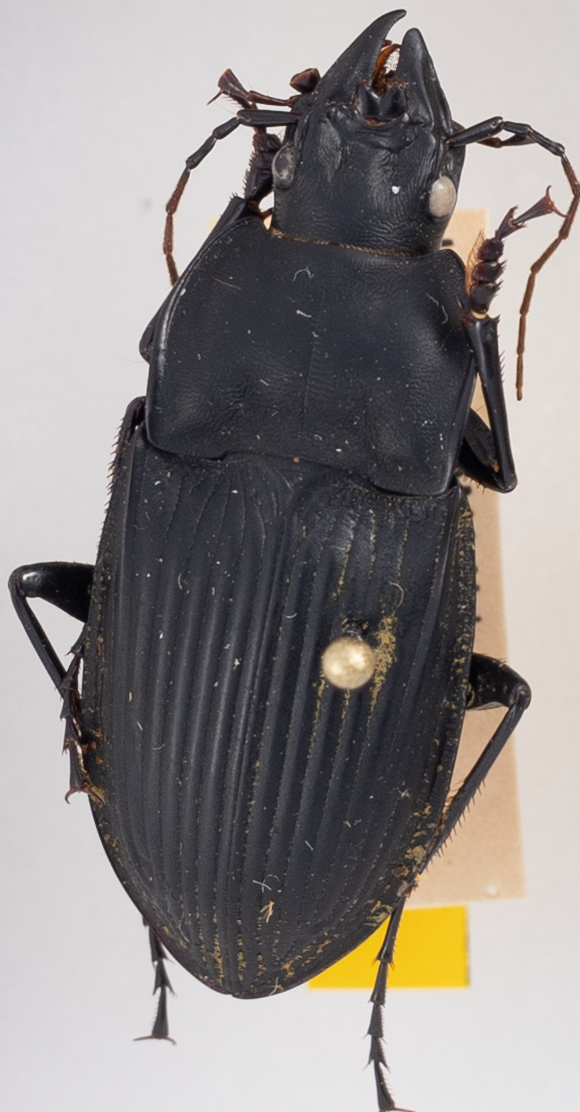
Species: Dicaelus dilatatus
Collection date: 2020-05-27
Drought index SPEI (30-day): -0.14
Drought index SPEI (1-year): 1.22
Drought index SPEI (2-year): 1.85